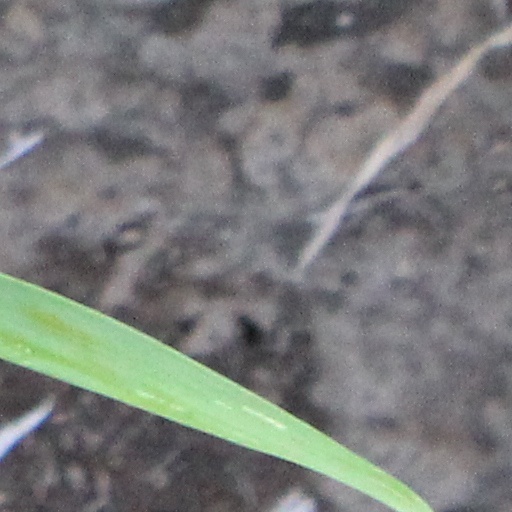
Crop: wheat